Chrudim

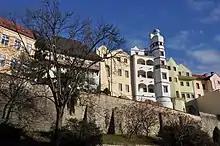
Mydlářovský House and the town walls

The oldest archeological findings which provide first signs of the settlement in this area date back to the 5th millennium BC. Various cultures succeeded one on another in the territory of today's town of Chrudim and its vicinity. Since the 7th–8th century, the area is inhabited by Slavs.